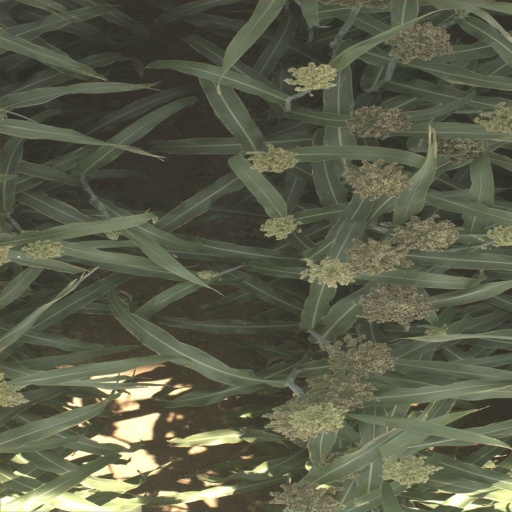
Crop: sorghum